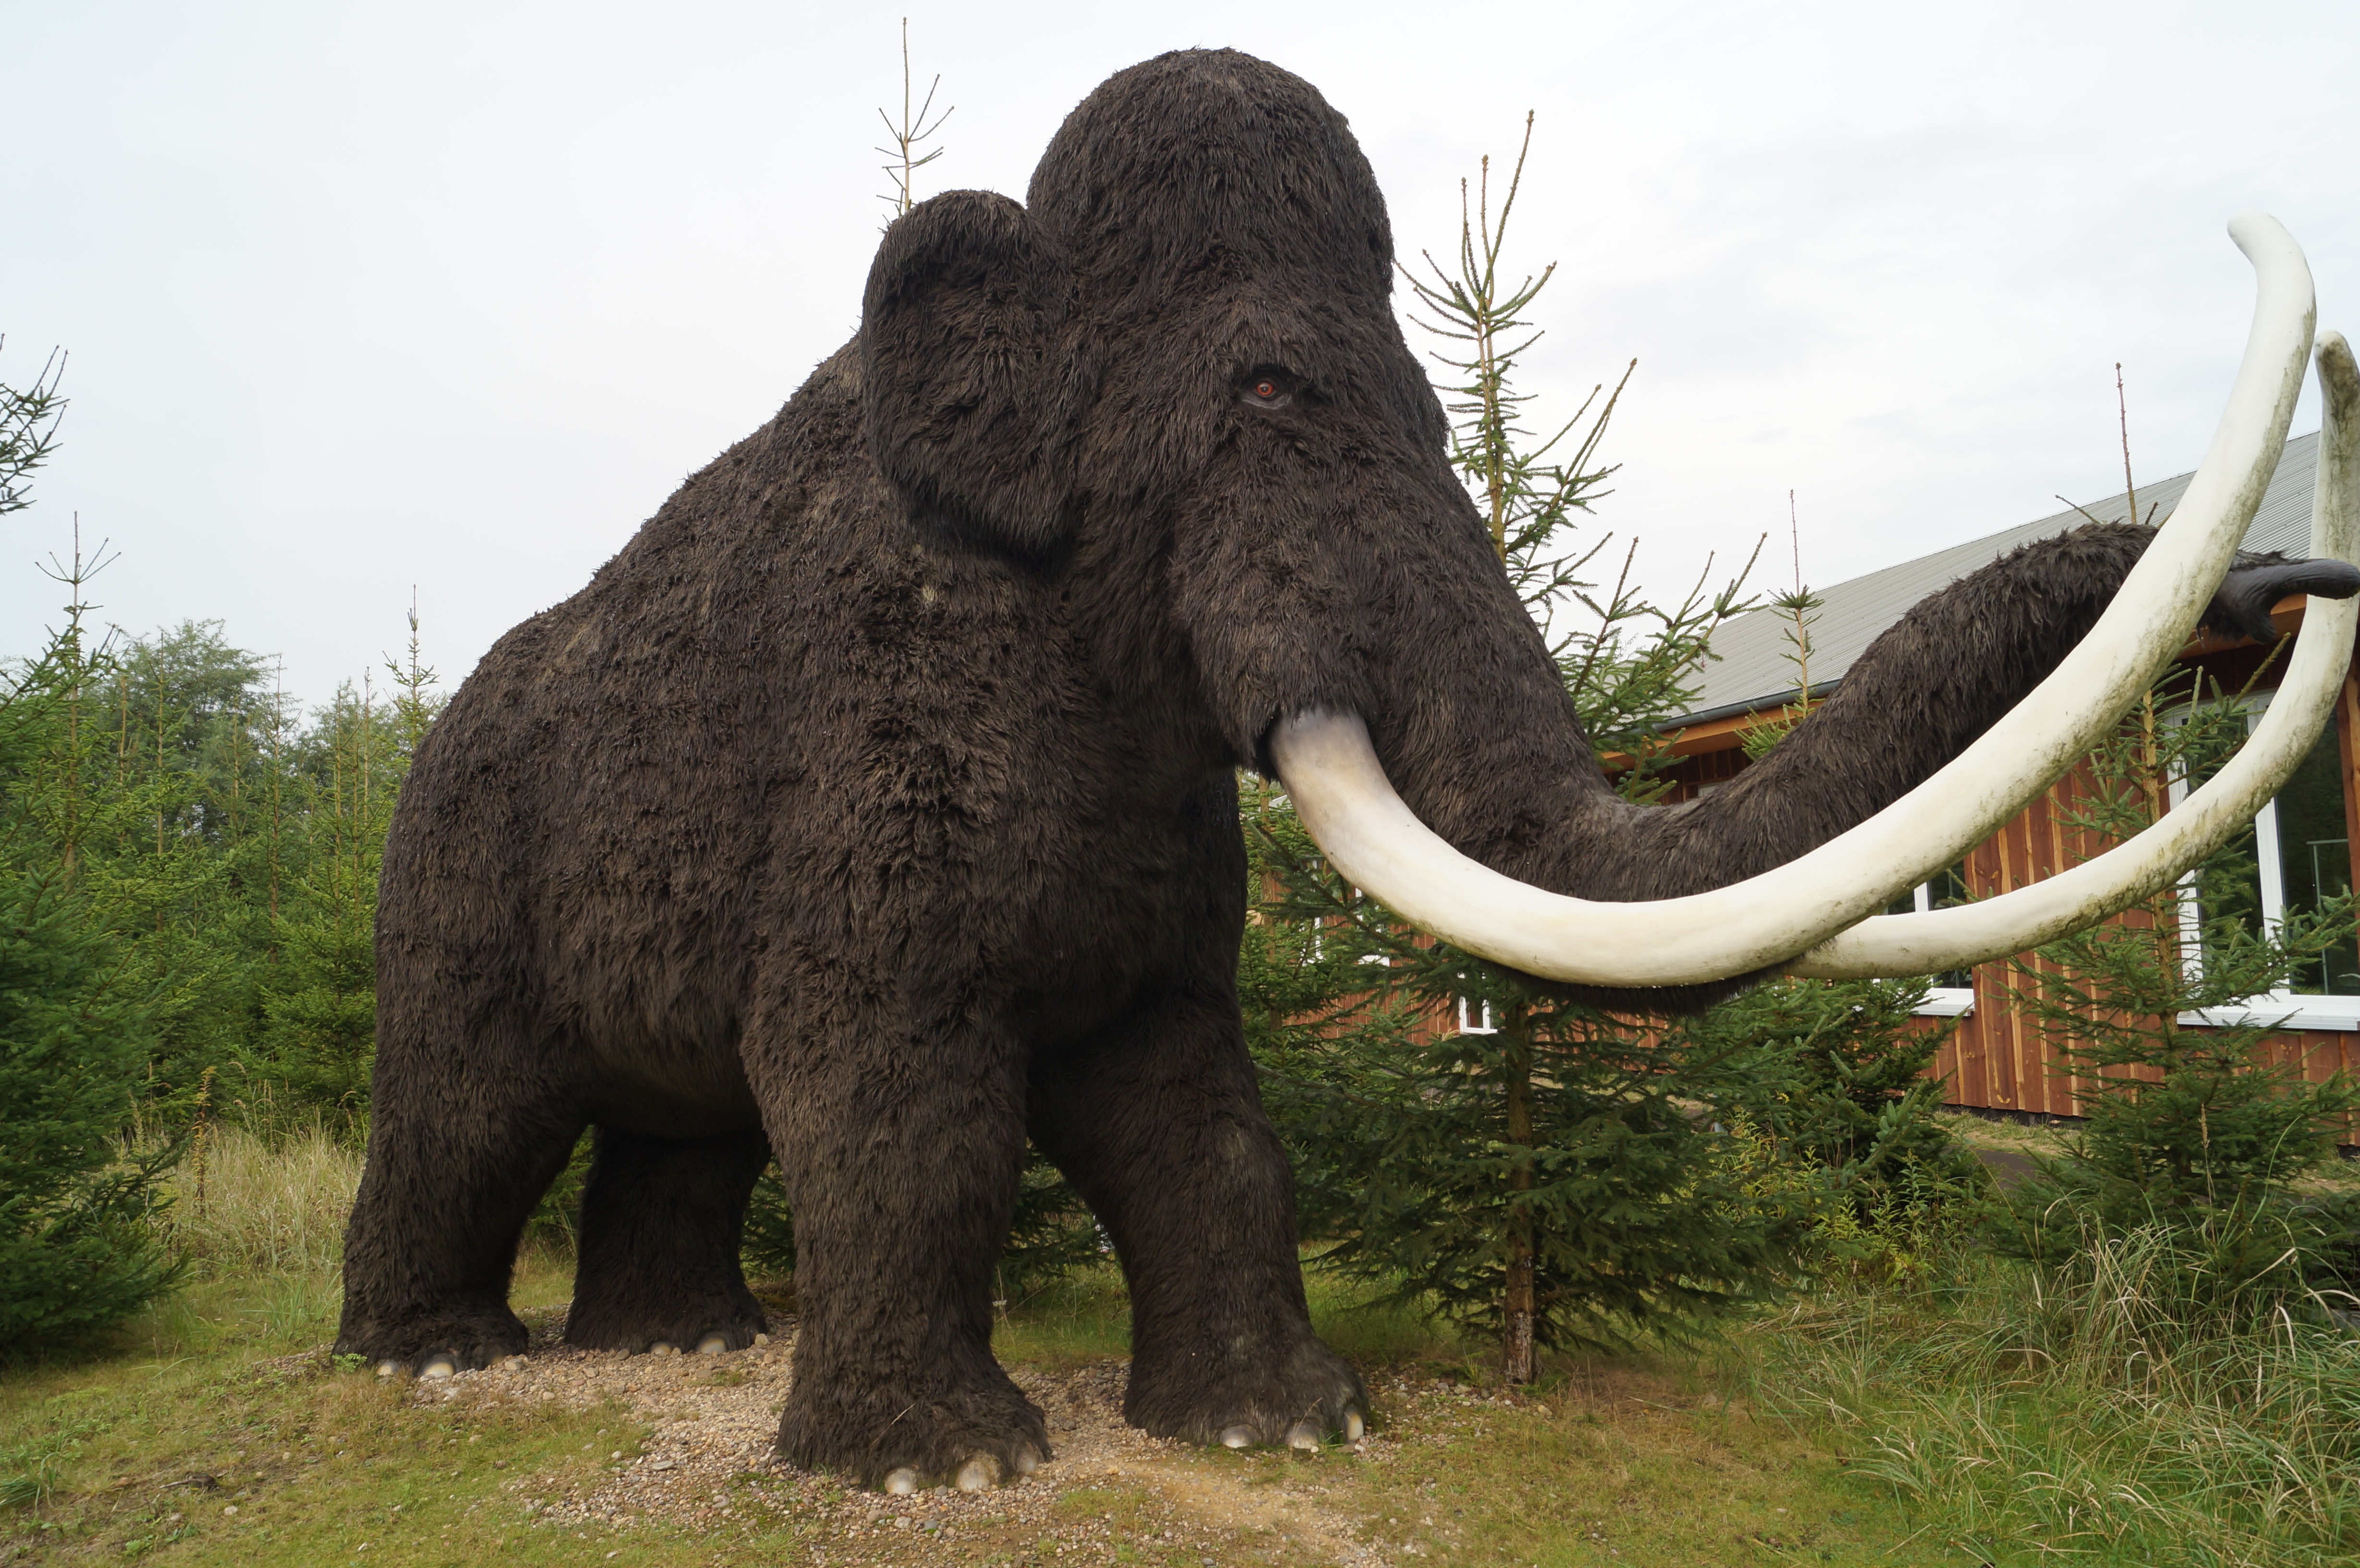
wildlife, mammal, fauna, elephant, dinosaur, safari, mammoth, indian elephant, african elephant, prehistoric times, elephants and mammoths